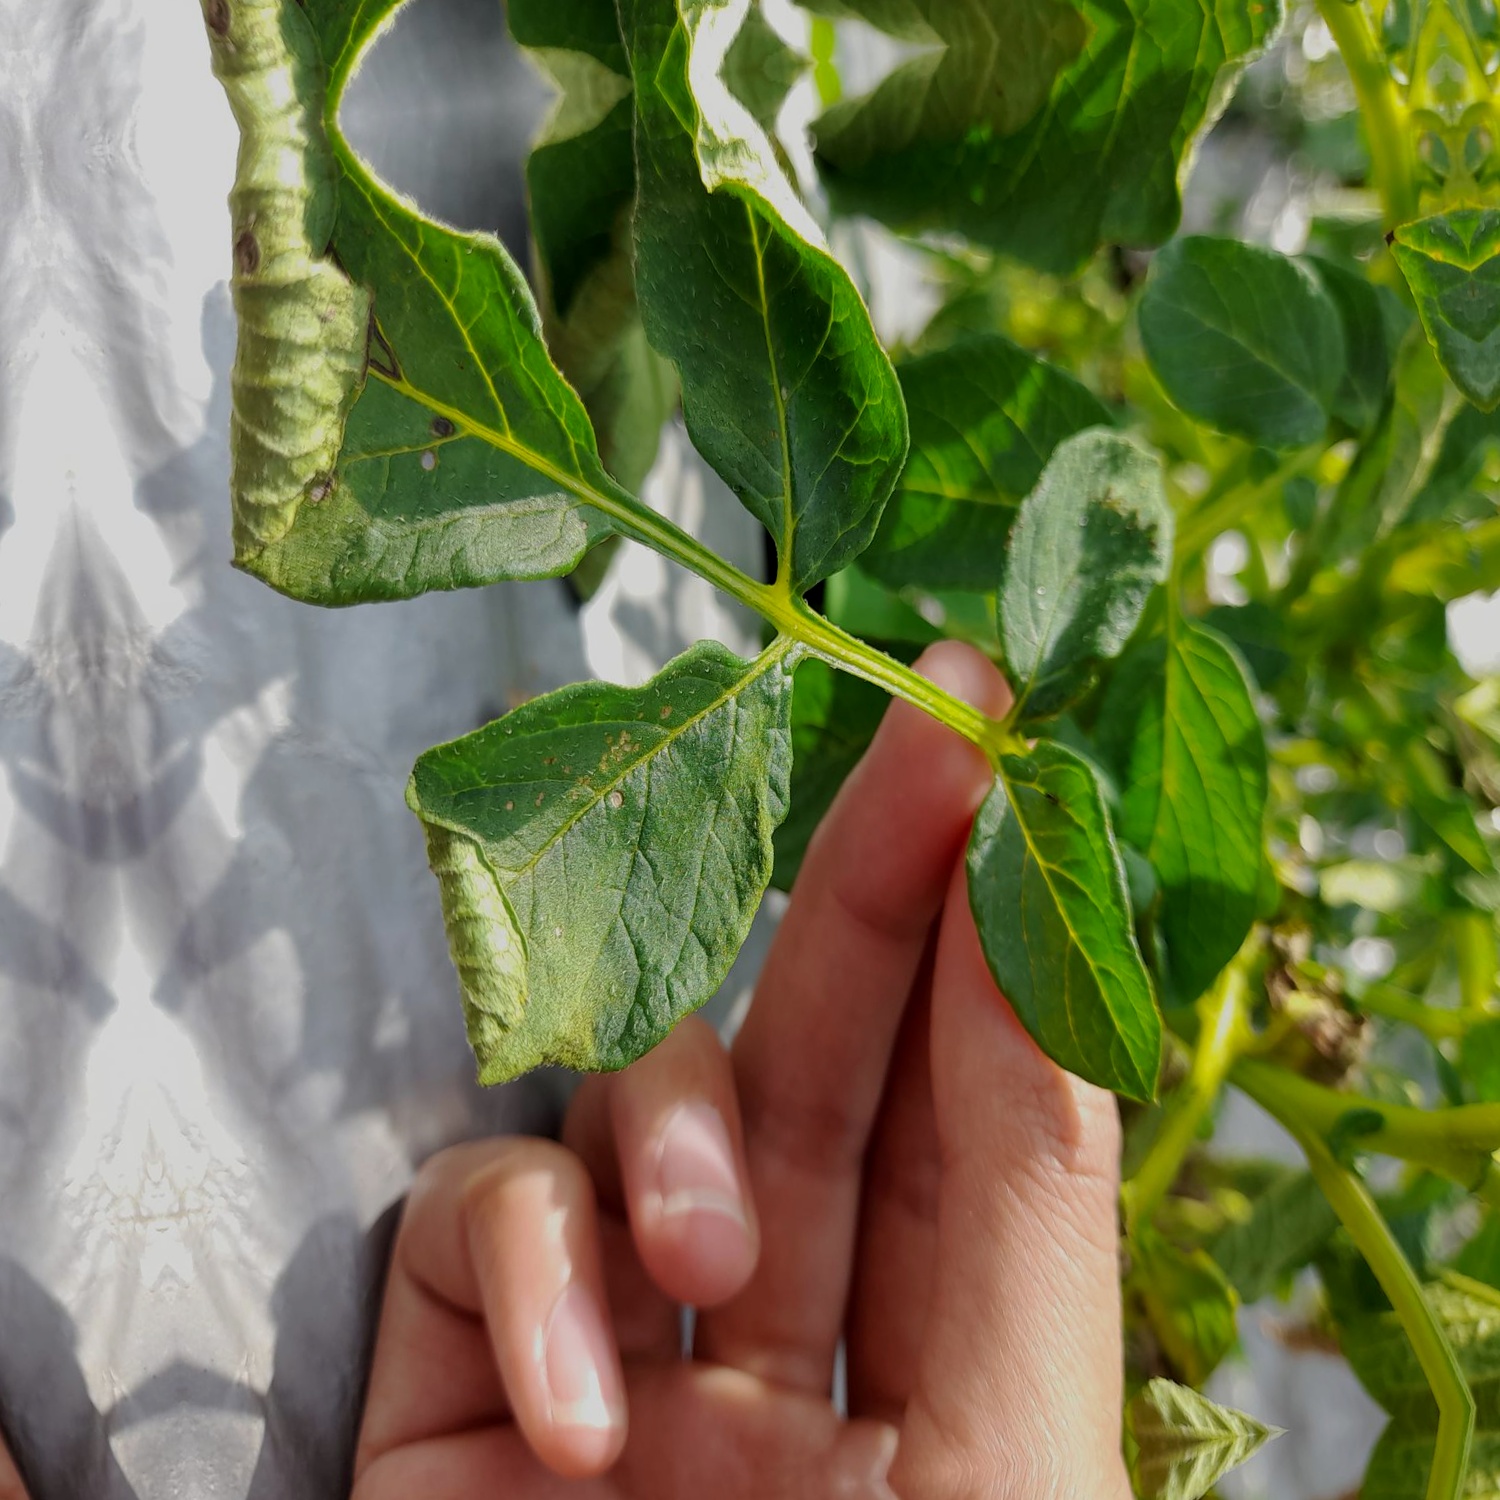
Etiqueta: Pudricion_Parda